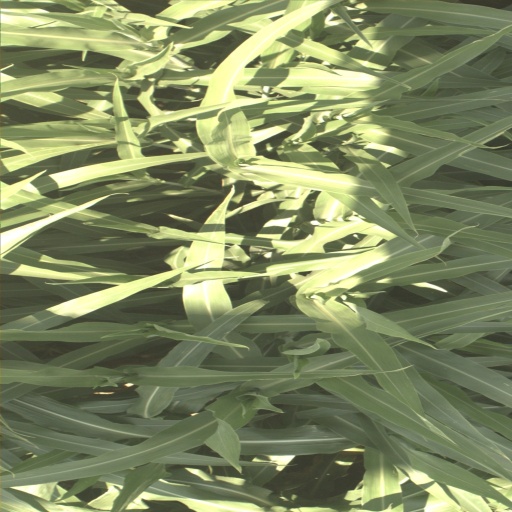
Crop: sorghum